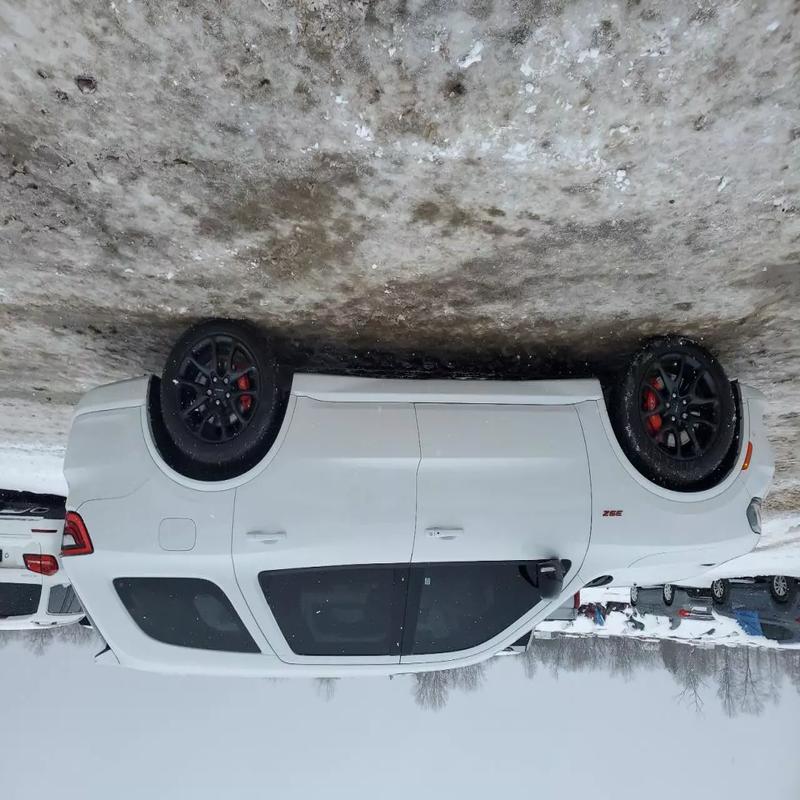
Aucun dommage détecté.
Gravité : aucun